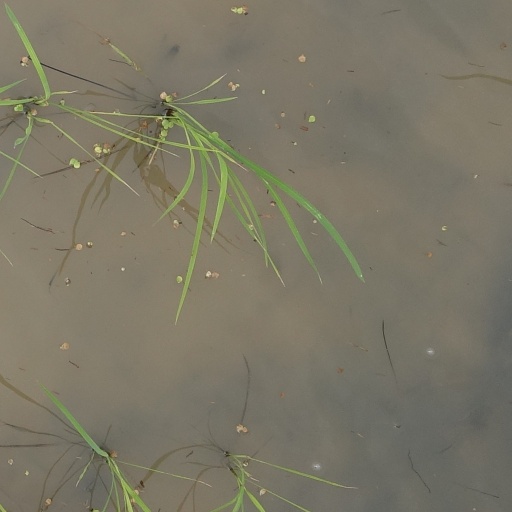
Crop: rice